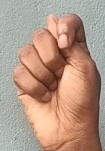
ASL sign: T